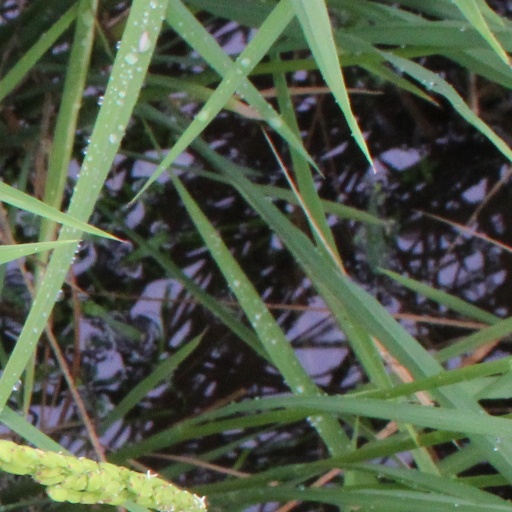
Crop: rice